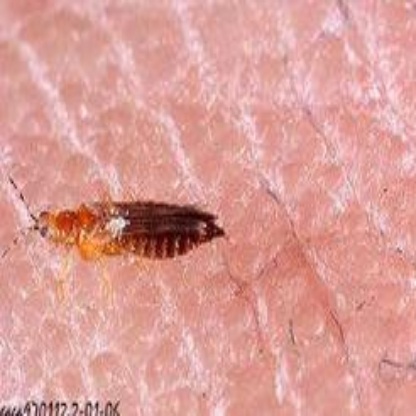
Nhãn: Bọ trĩ ( Thrips )